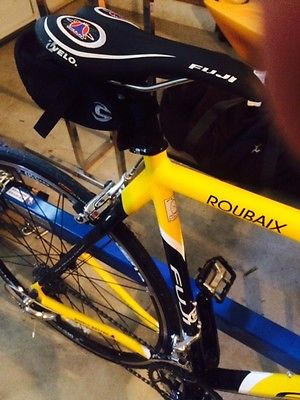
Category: bicycle